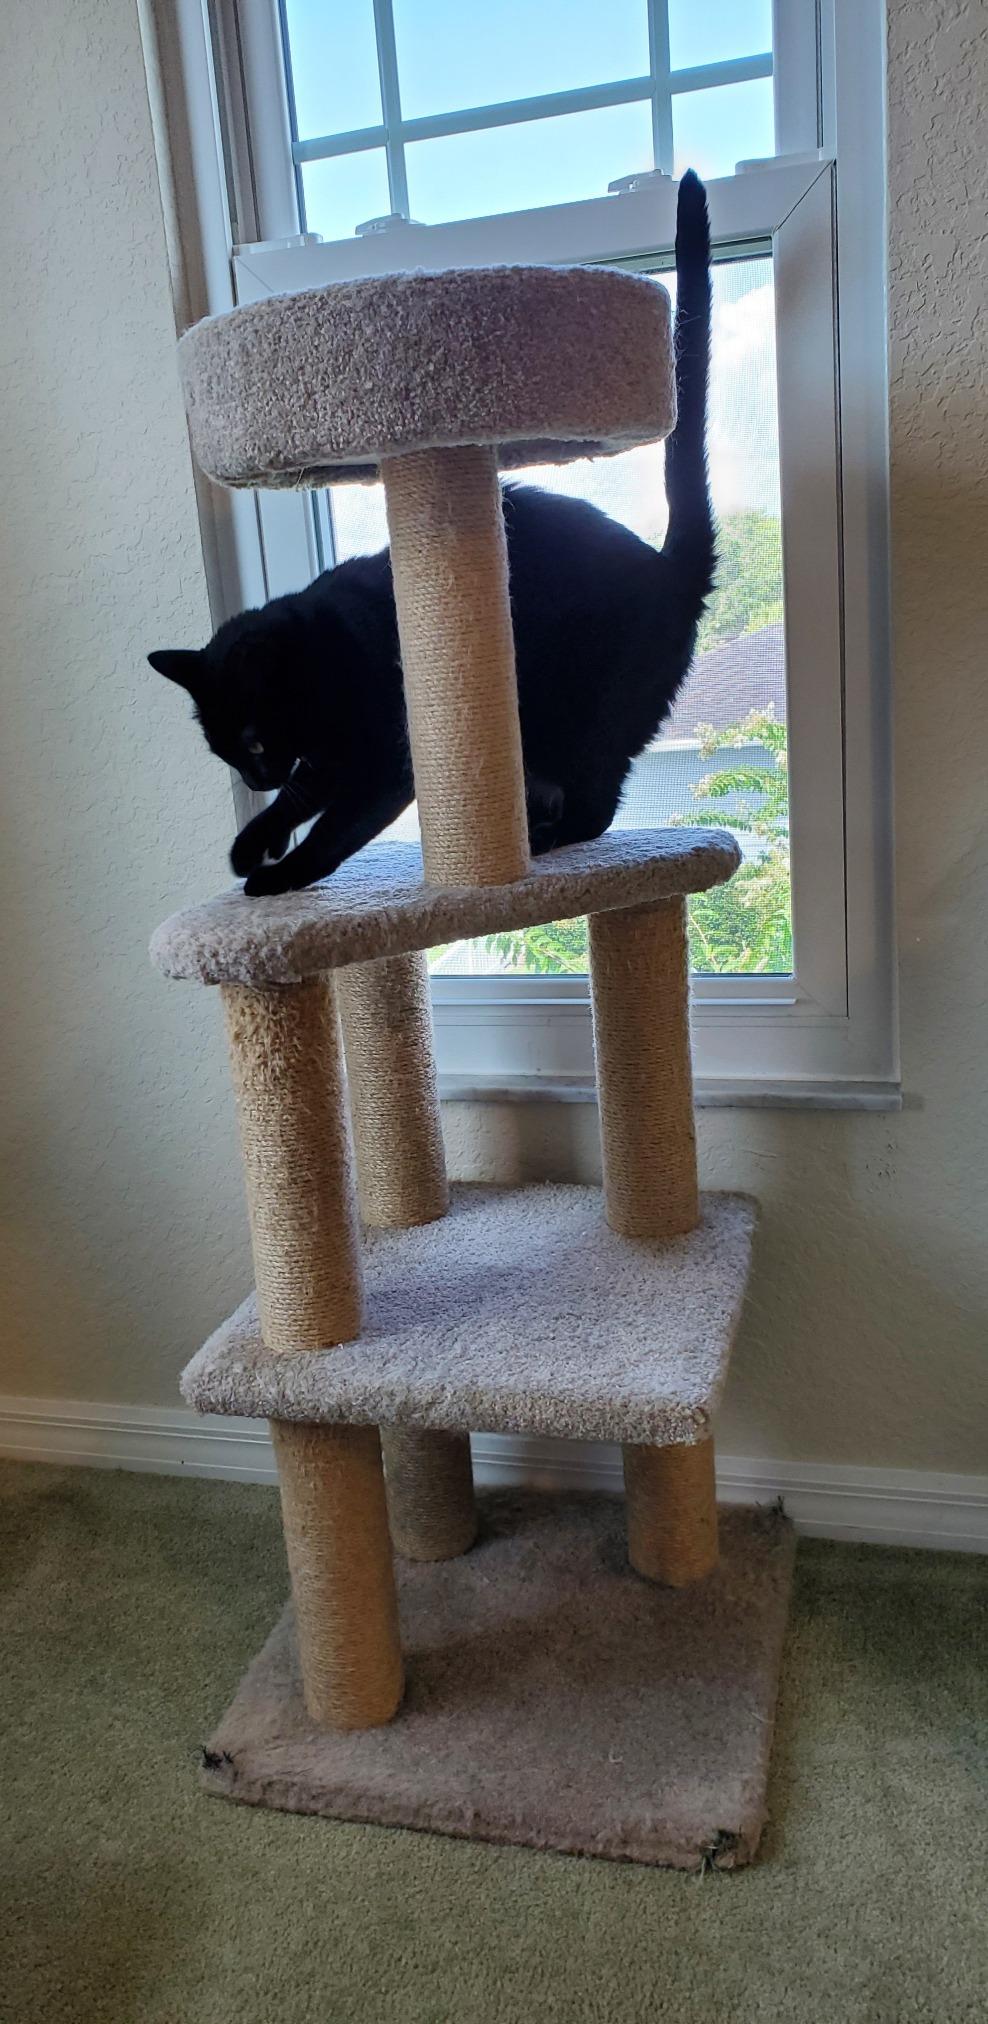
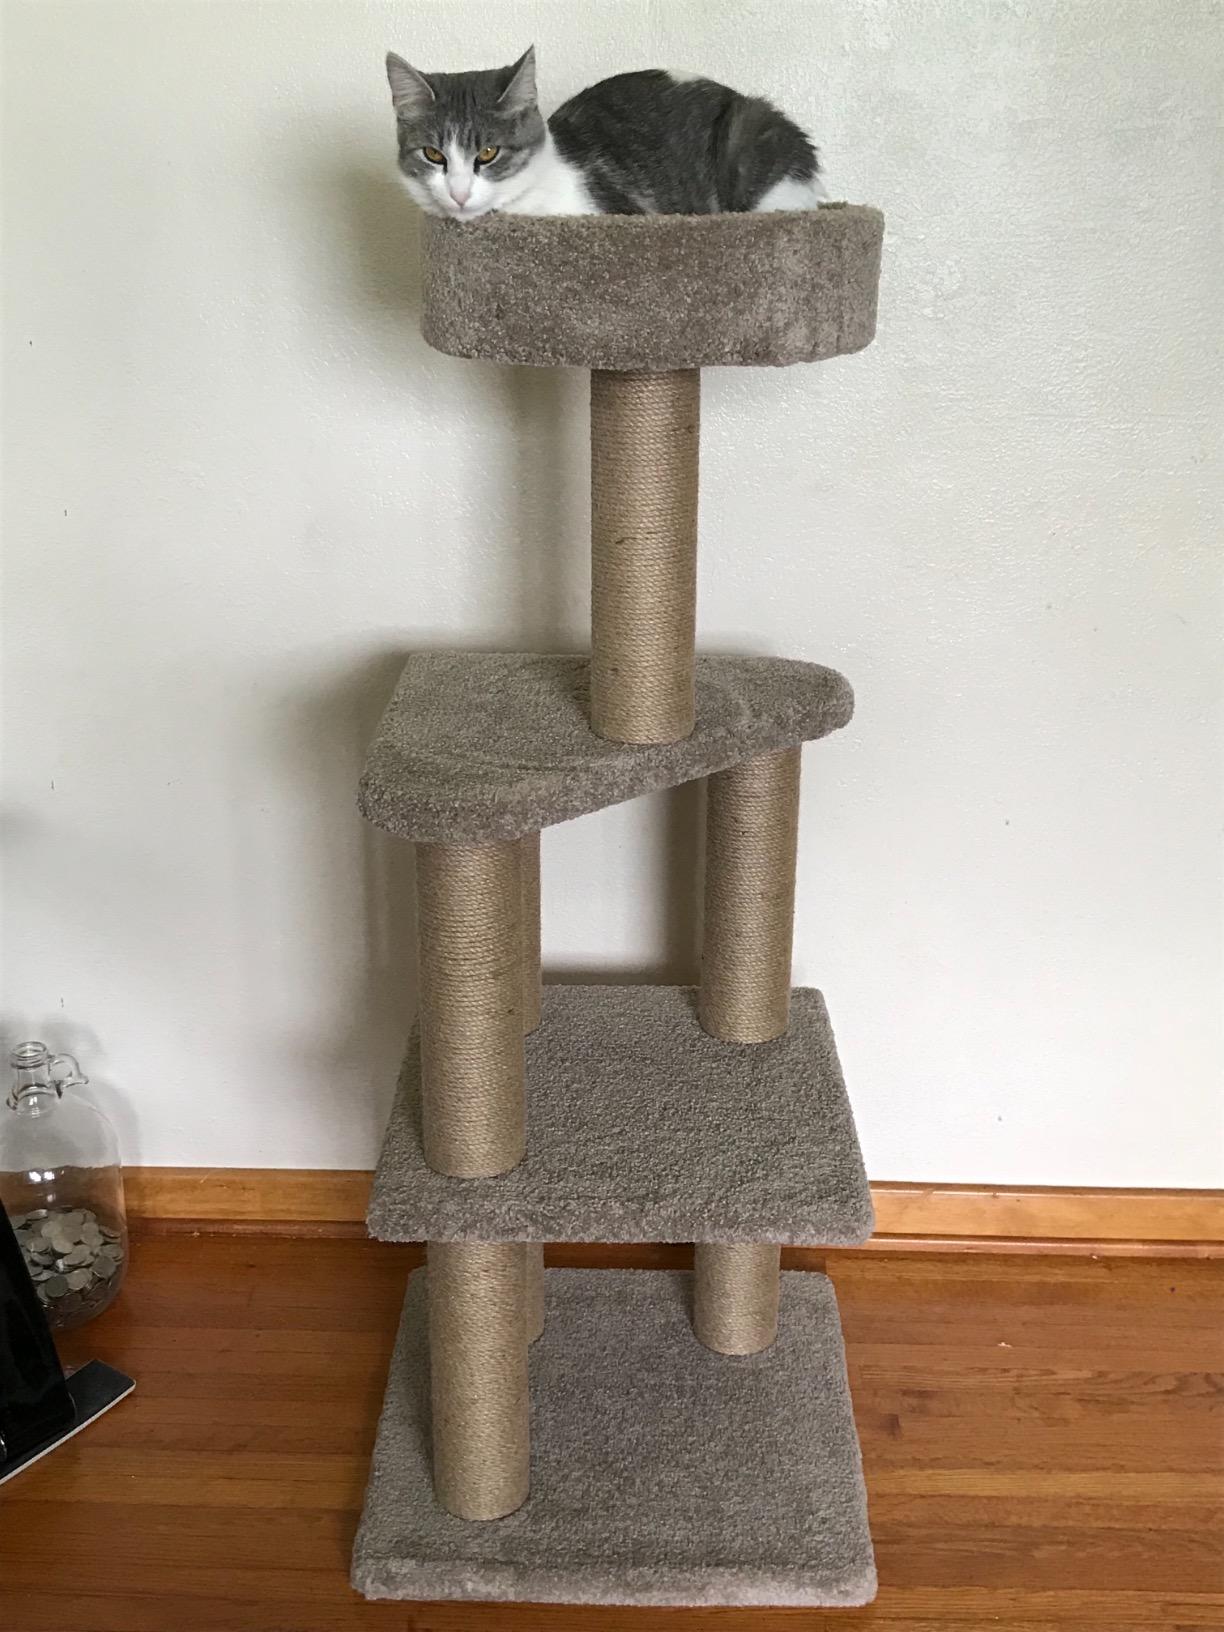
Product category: items_cat tree
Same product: yes